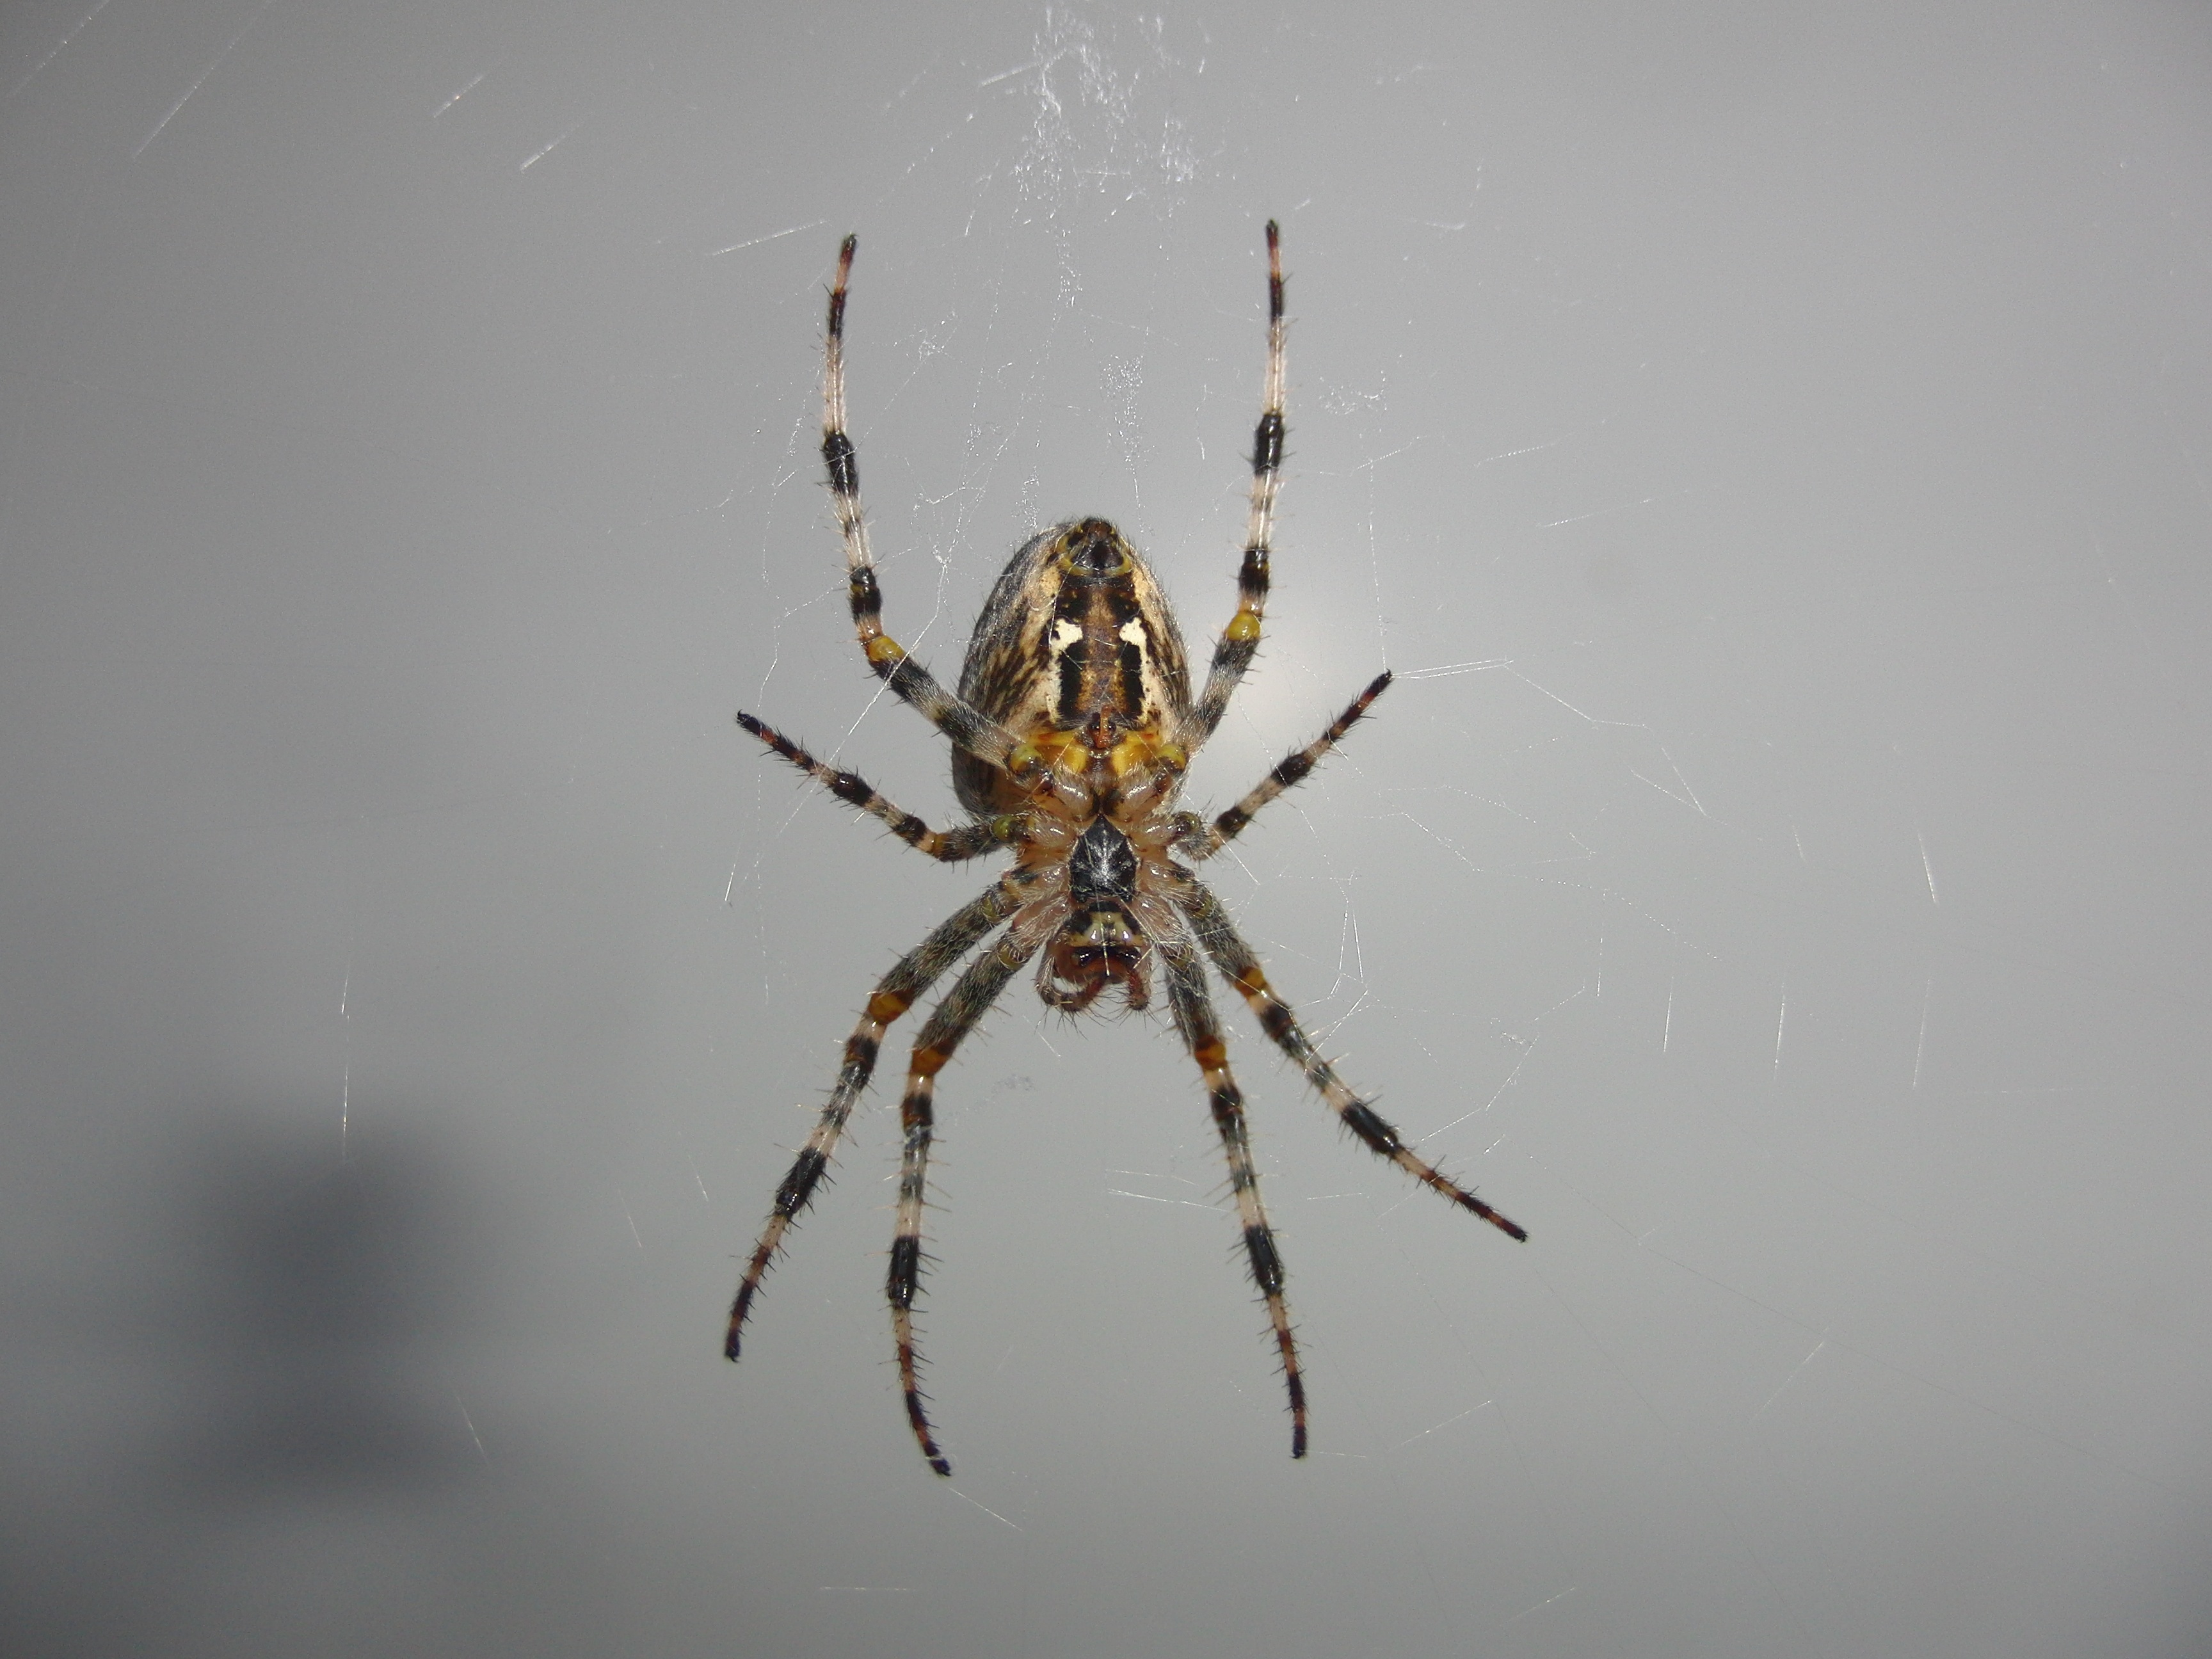
nature, animal, insect, fauna, invertebrate, cobweb, close up, spider, arachnid, argiope, network, animal world, macro photography, arthropod, european garden spider, wolf spider, araneus, orb weaver spider